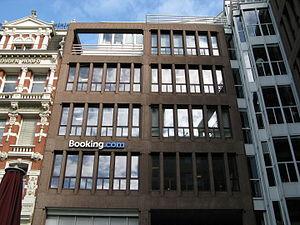
Booking.com est un site néerlandais qui propose des hébergements dans différents types de propriétés allant de l'hôtel au gîte touristique en passant par l'appartement. Il est décliné en 43 autres langues.